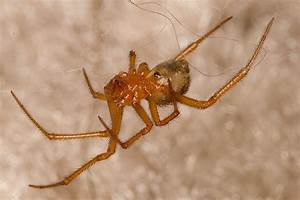
Label: spider